Variant surface glycoprotein

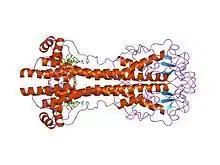
Structure of one of the N-terminal VSG variants. VSG genes have a largely conserved N-terminal secondary and tertiary structure (composed of two alpha-helices which form the dimerization interface, and which couple into a four helix bundle), while still allowing for variable primary sequence. This variable primary sequence allows for VSG to be antigenically distinct from one another, the crux to antigenic variation.

VSG is highly immunogenic, and an immune response raised against a specific VSG coat will rapidly kill trypanosomes expressing this variant. Antibody-mediated trypanosome killing can also be observed "in vitro" by a complement-mediated lysis assay. However, with each cell division there is a possibility that one or both of the progeny will switch expression to change the VSG that is being expressed. The frequency of VSG switching has been measured to be approximately 0.1% per division, though switching rates do differ in culture vs. "in vivo". As "T. brucei" populations can peak at a size of 10 within a host this rapid rate of switching ensures that the parasite population is constantly diverse. A diverse range of coats expressed by the trypanosome population means that the immune system is always one step behind: it takes several days for an immune response against a given VSG to develop, giving the population time to diversify as individuals undergo further switching events. Reiteration of this process prevents extinction of the infecting trypanosome population, allowing chronic persistence of parasites in the host, enhancing opportunities for transmission. The clinical effect of this cycle is successive 'waves' of parasitaemia (trypanosomes in the blood).